Carl Sharsmith

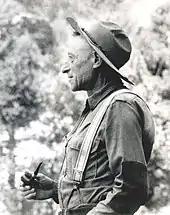
Sharsmith as a Park Ranger

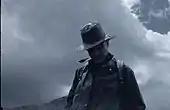
July 1979 on Dana Plateau, Mono County, California

Carl William Sharsmith (March 14, 1903 – October 14, 1994) was an American naturalist and Yosemite park ranger, notable for his knowledge and interpretation of the natural history of the Sierra Nevada. He taught botany at various universities, and was the first botanist to comprehensively document the alpine flora of the high Sierra Nevada.